FtsA

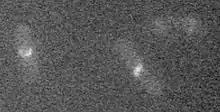
"E. coli" cells producing FtsA-GFP, which localizes to the cell division site.

FtsA, like actin and its homologs, is an ATPase. While the exact catalytic mechanism of FtsA is not fully understood, glutamic acid Glu14 in the FtsA of "Escherichia coli" is indicated as a key residue involved in catalysis, as mutation of this residue impairs the enzyme's ability to hydrolyze ATP, in addition to halting phospholipid vesicle remodeling and Z-ring assembly "in vivo." During cell division, FtsA self-polymerizes to form long, antiparallel double filaments that then localize to the cytokinetic ring formed by FtsZ (Z ring). This occurs via a conserved C-terminal amphipathic helix, forming an "A ring" in the process. Removal of this helix results in the formation of very long and stable polymer bundles of FtsA in the cell that do not function in cytokinesis. Another essential division protein, ZipA, also tethers the Z ring to the membrane and exhibits overlapping function with FtsA. FtsZ, FtsA and ZipA together are called the proto-ring because they are involved in a specific initial phase of cytokinesis. Another subdomain of FtsA (2B) is required for interactions with FtsZ, via the conserved C-terminus of FtsZ. Other FtsZ regulators including MinC and ZipA bind to the same C terminus of FtsZ. Finally, subdomain 1C, which is in a unique position relative to MreB and actin, is required for FtsA to recruit downstream cell division proteins such as FtsN.